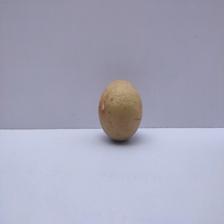
Size: Medium